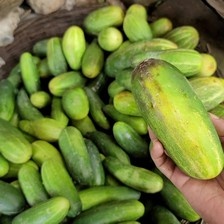
Label: cucumber